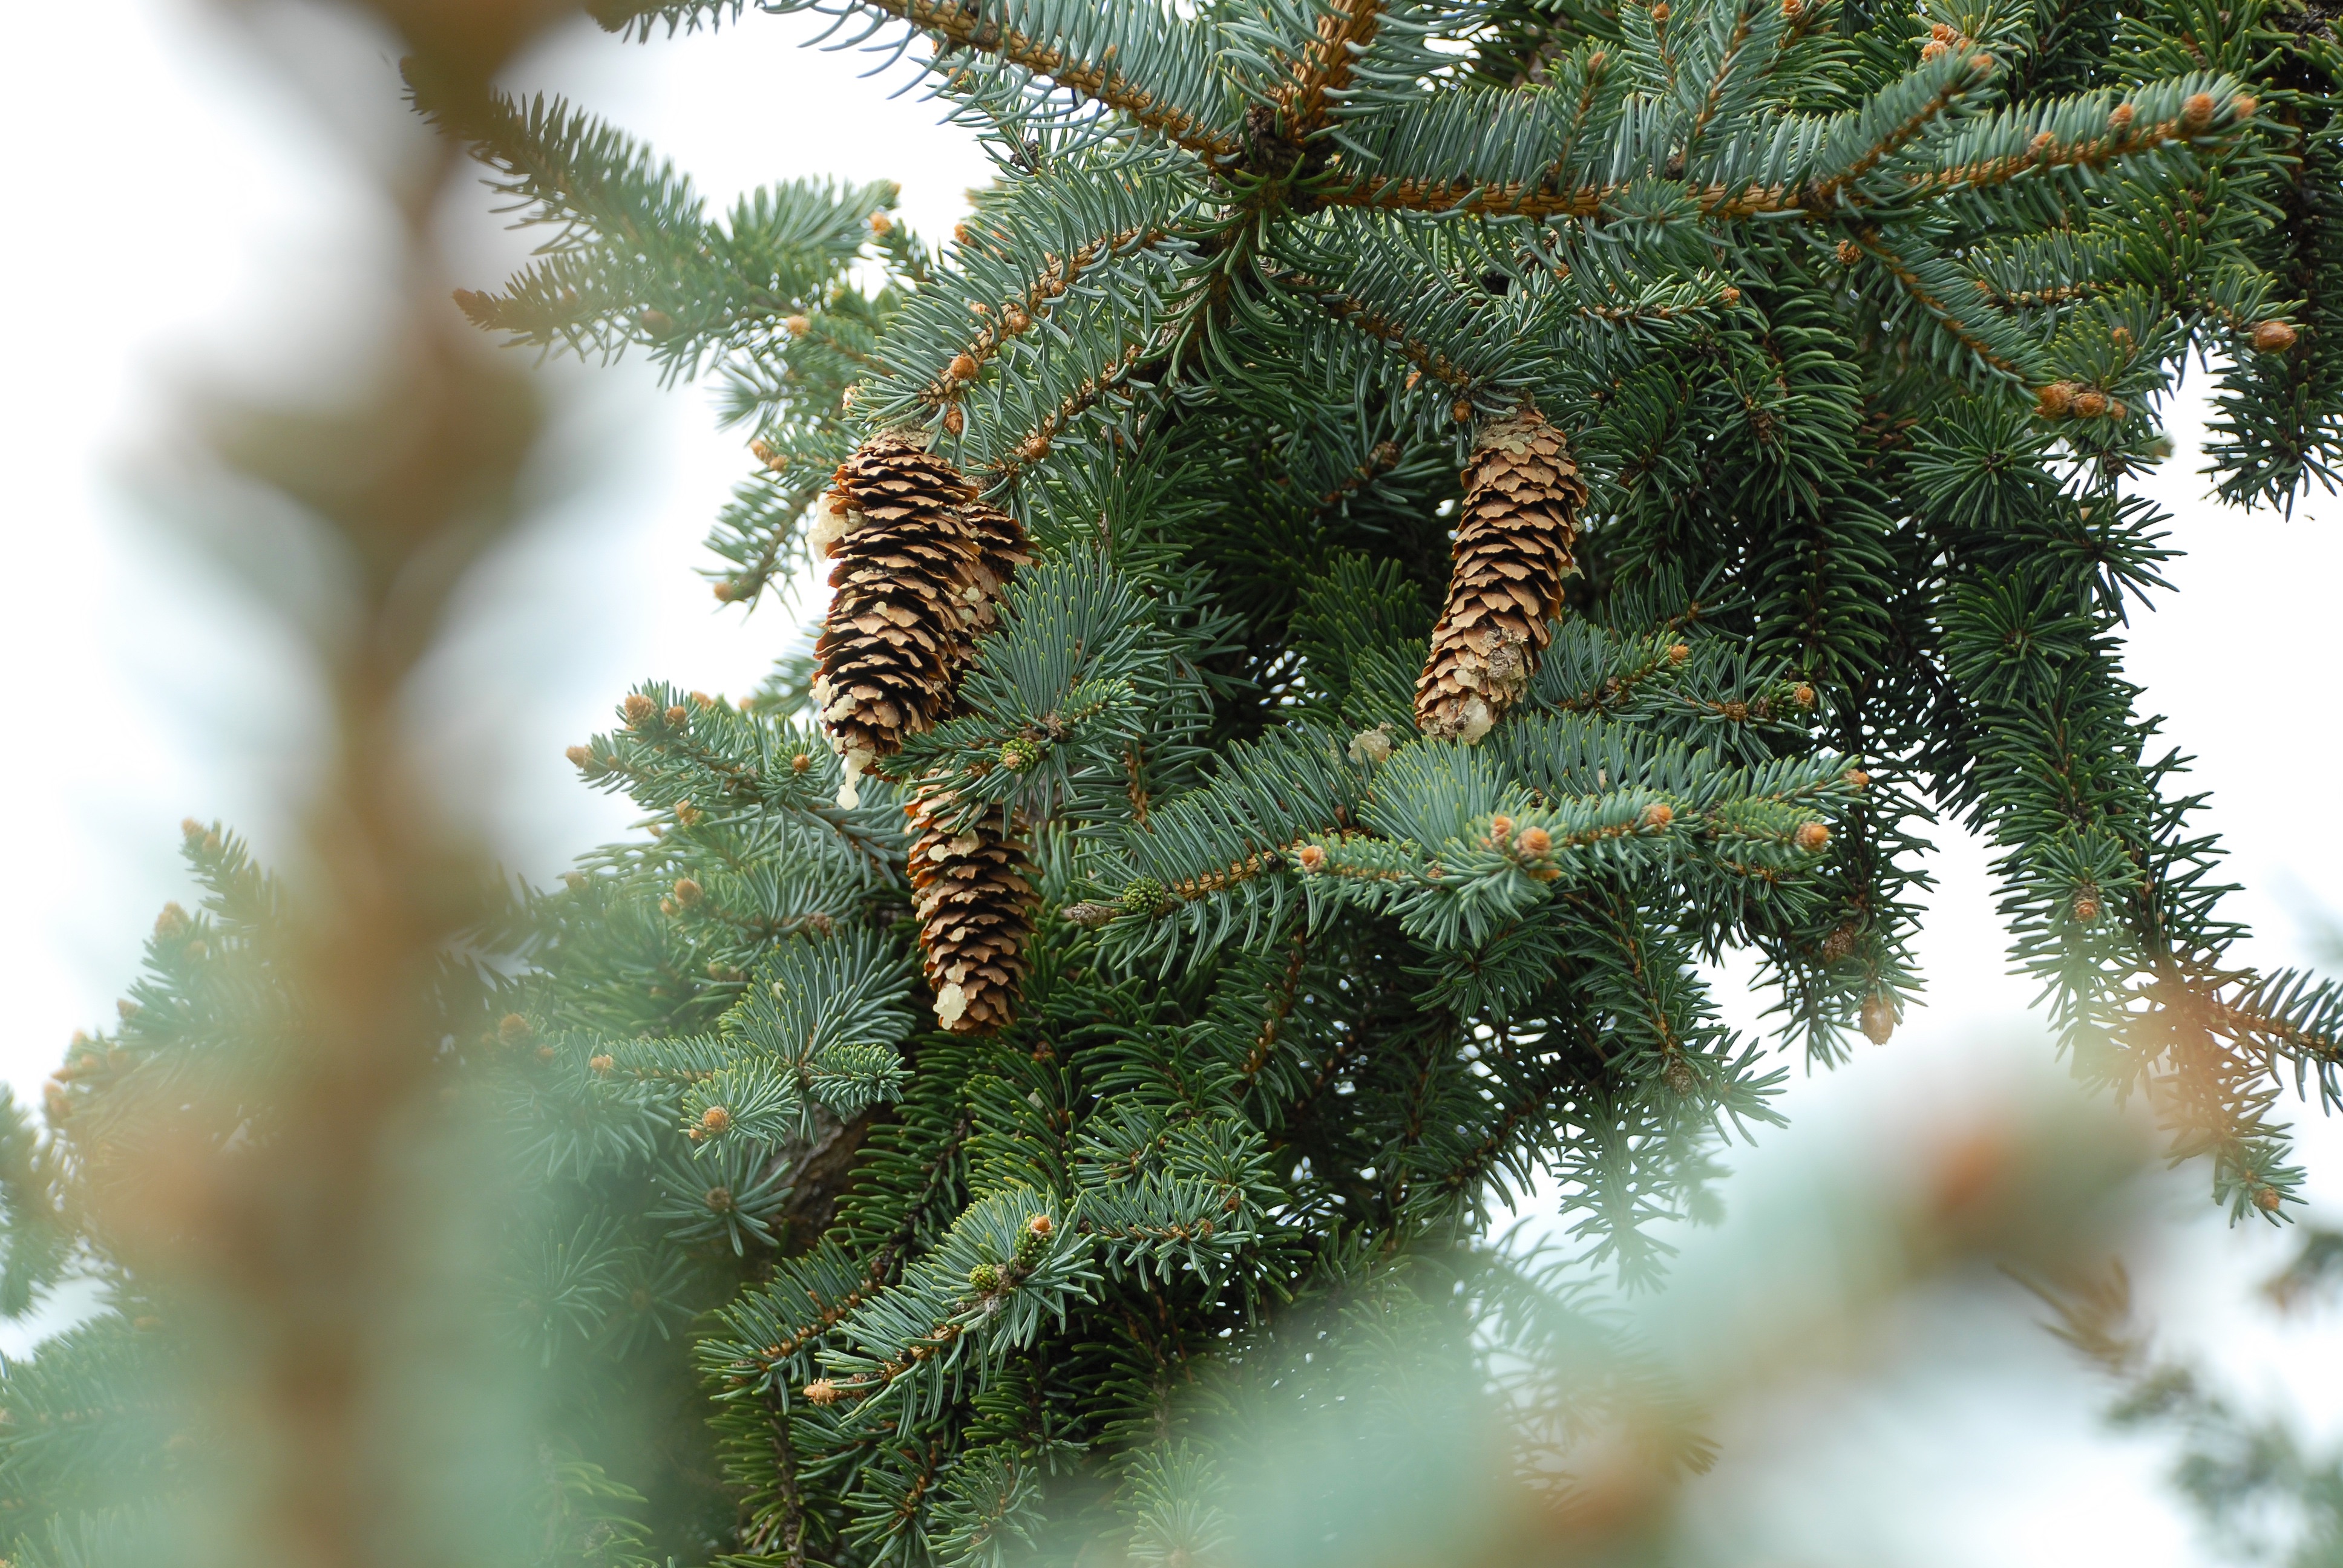
tree, branch, plant, pine, pinecone, evergreen, botany, fir, christmas tree, pine tree, twig, conifer, christmas decoration, spruce, larch, pine family, woody plant, land plant